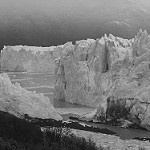
Label: B & W